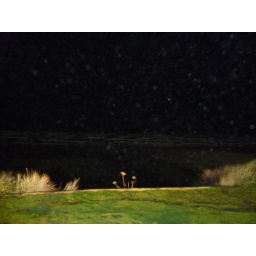
Trip to Newport, OR, the beach at night light by the car headlights.